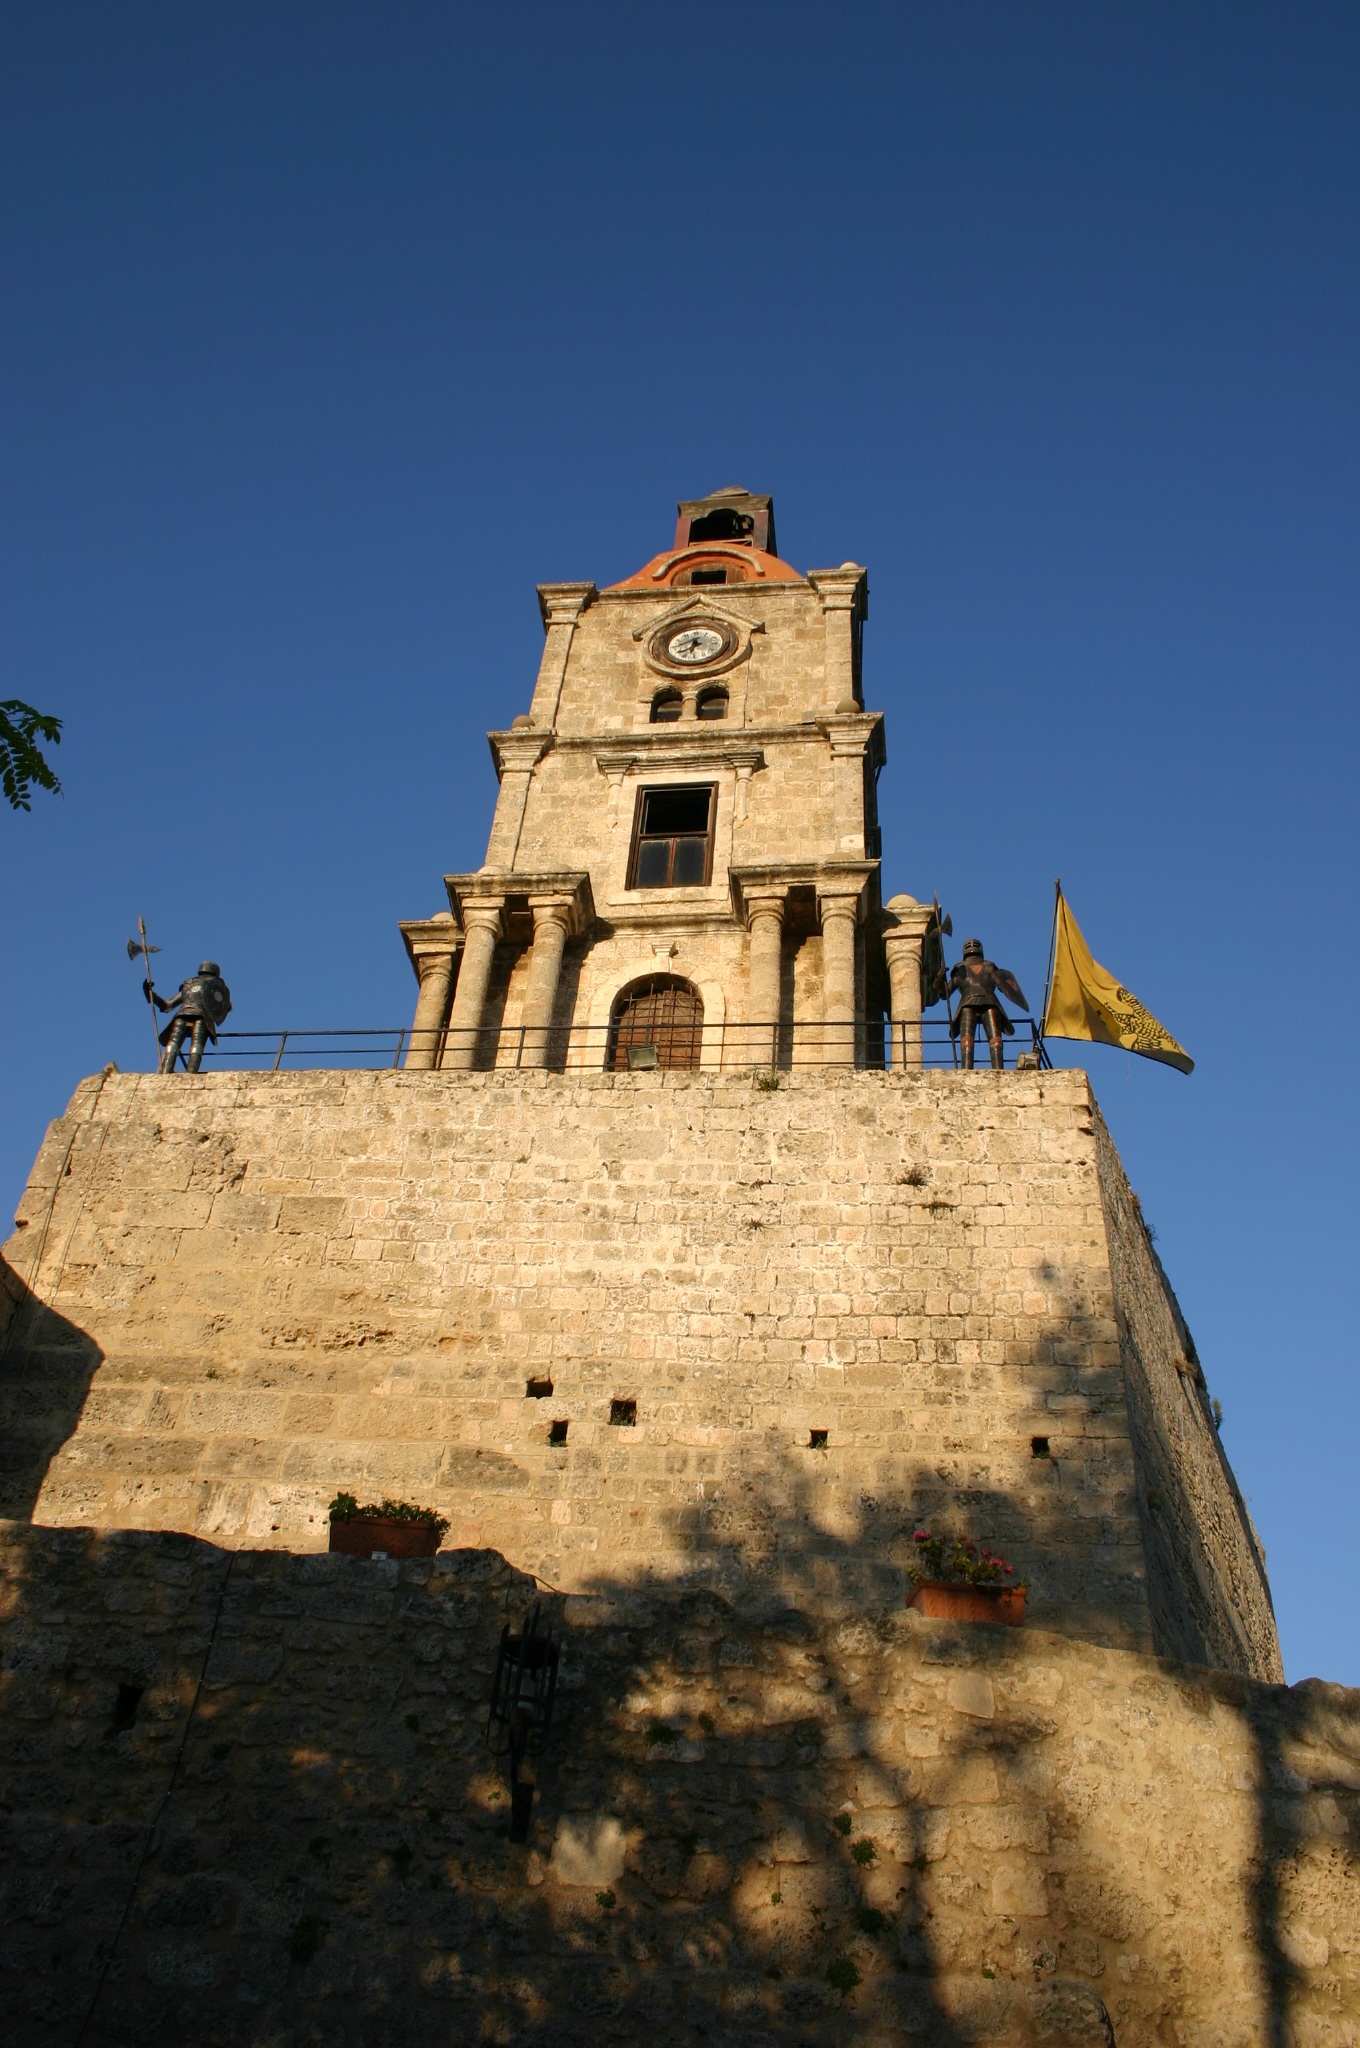
architecture, sky, building, chateau, monument, summer, tower, castle, landmark, church, fortification, place of worship, bell tower, temple, holidays, greece, history, rhodes, ancient history